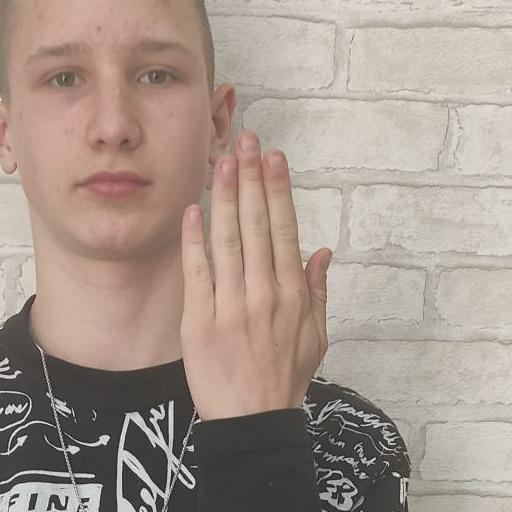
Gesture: stop_inverted